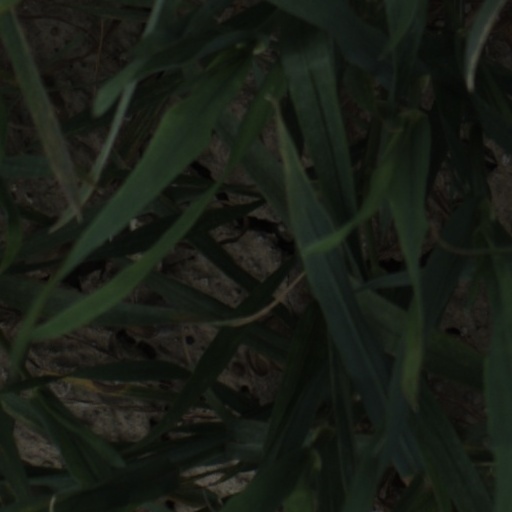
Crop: wheat